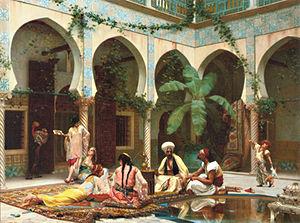
Un harem désigne à la fois la suite de femmes qui entouraient un personnage important et leur lieu de résidence. Par extension, le terme est aussi utilisé pour d'autres civilisations, comme l'Égypte ancienne ou la Chine impériale.